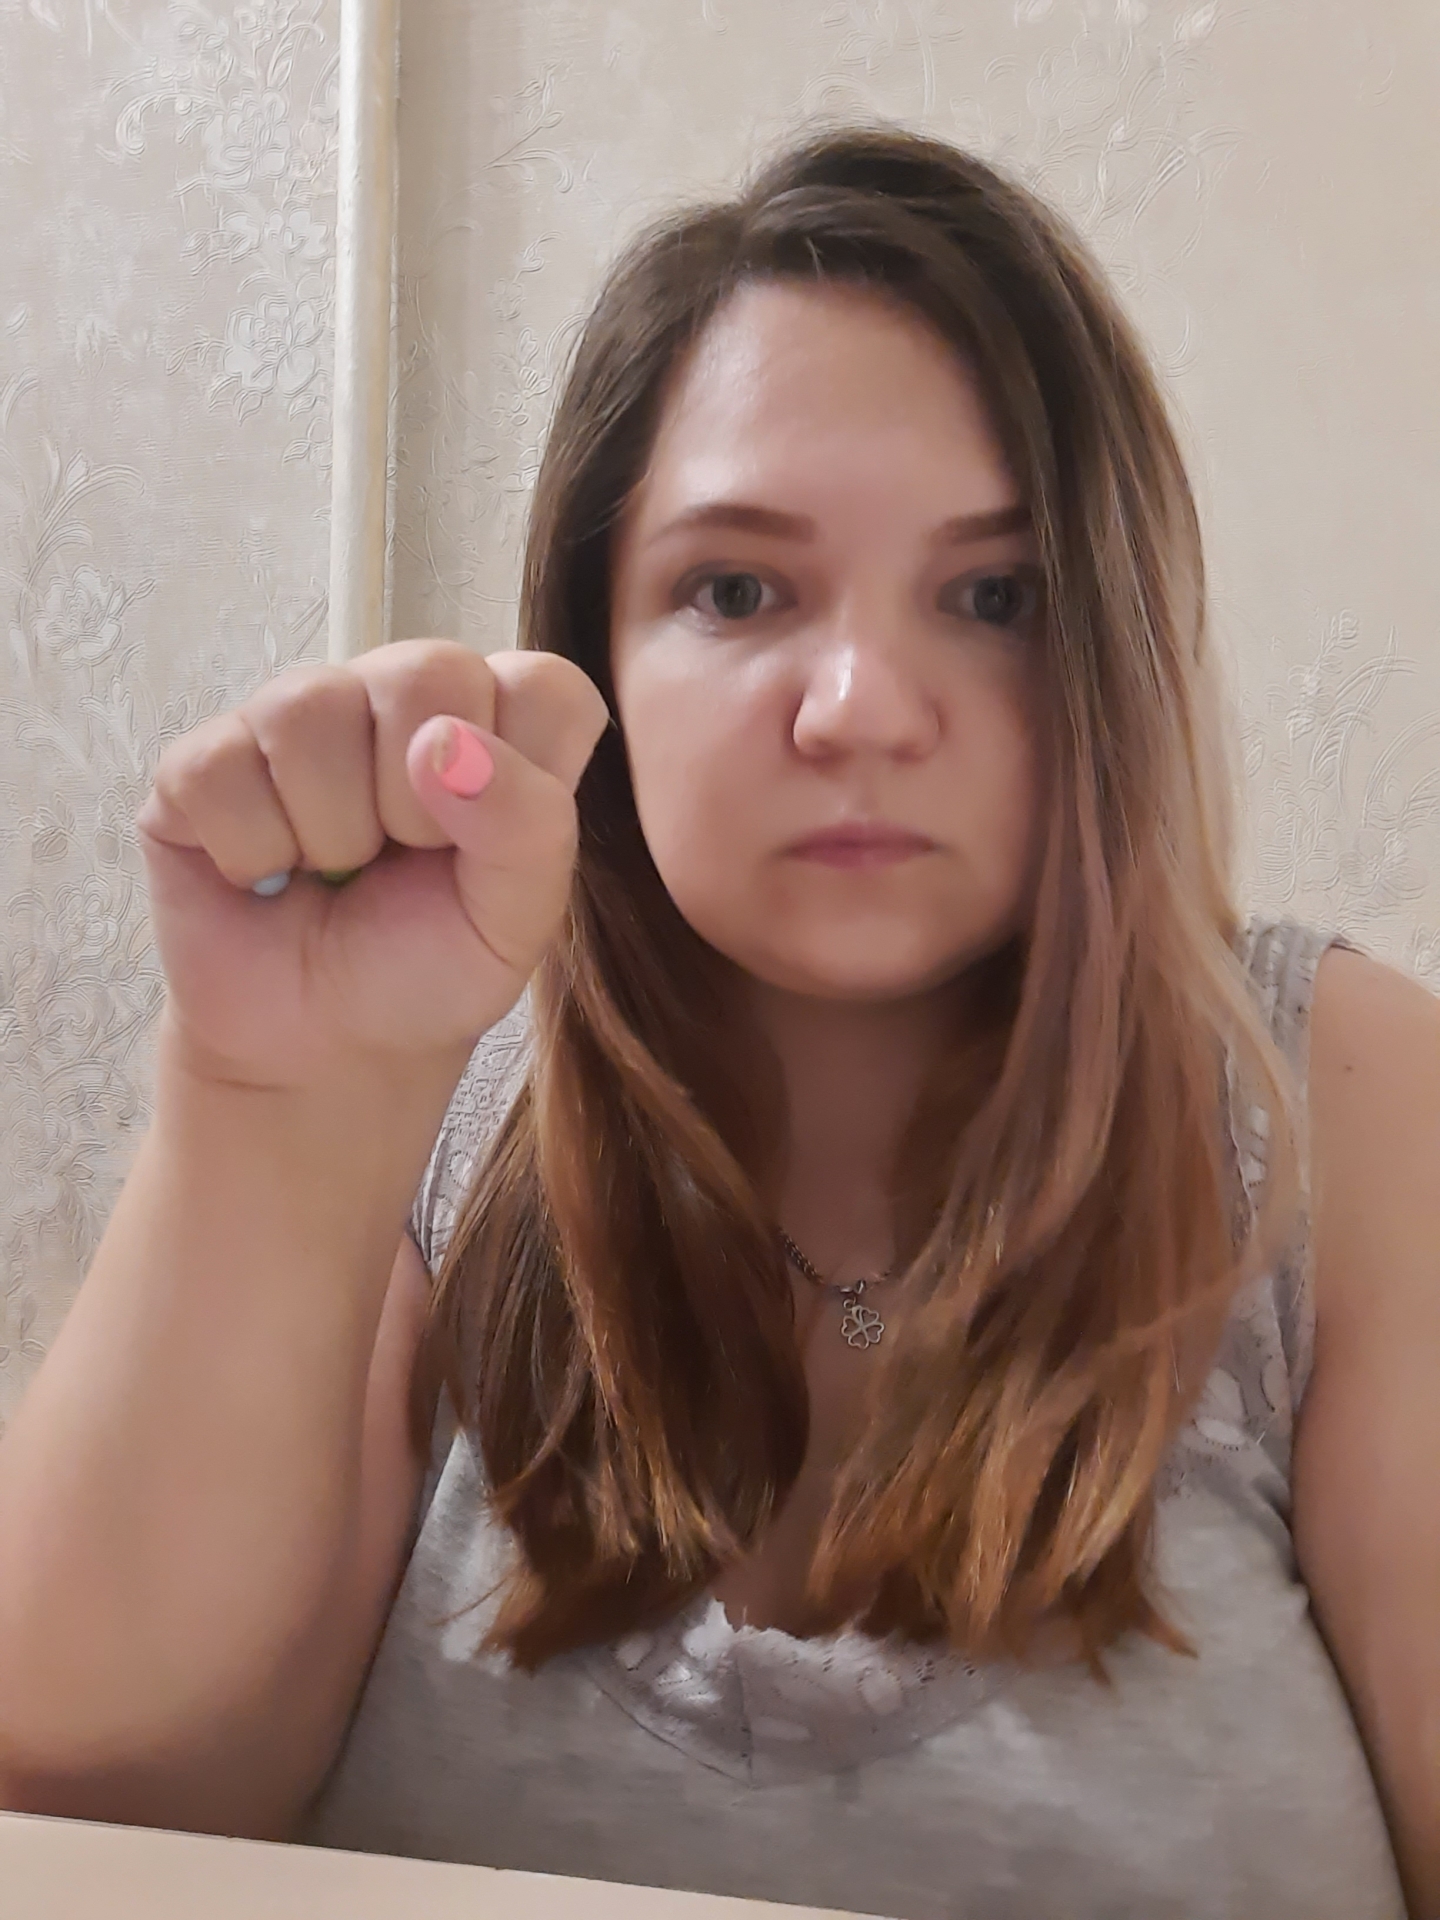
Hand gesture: fist